Little skate

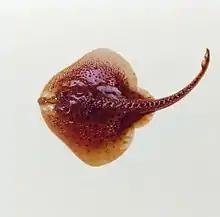
Dorsal view of a little skate

The little skate has a rounded pectoral fin disk 1.2 times as wide and as long, and a blunt snout with a central tip. The jaws contain 38–66 series of round teeth on plates, adapted for grinding food. The pelvic fins are divided into two parts, with the forward lobe modified into a leg-like structure. The tail is longer than the disk in juveniles and shorter in adults. Two small, closely spaced dorsal fins are located near the tip of the tail. Adults have small dermal denticles and usually no midline thorns, though there are strong spines on the dorsal surfaces of the head, shoulders, and tail. Males tend to have fewer spines than females.